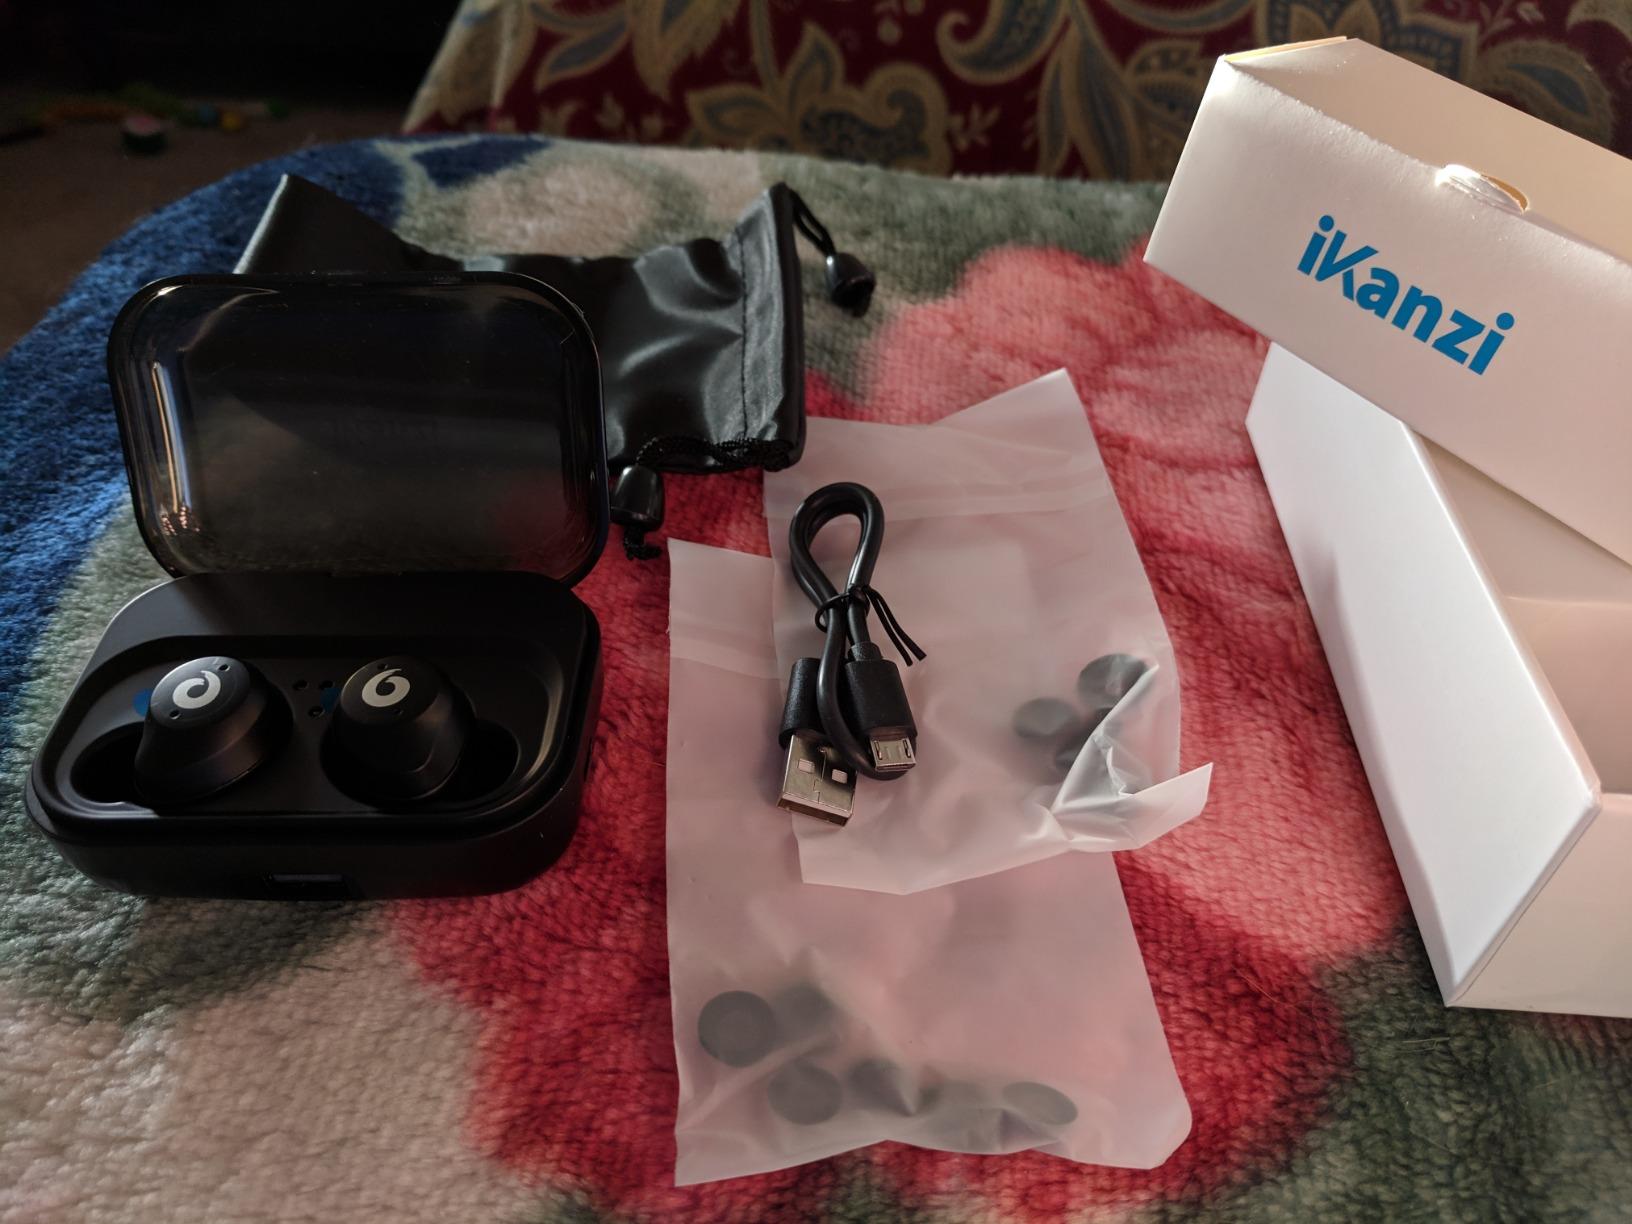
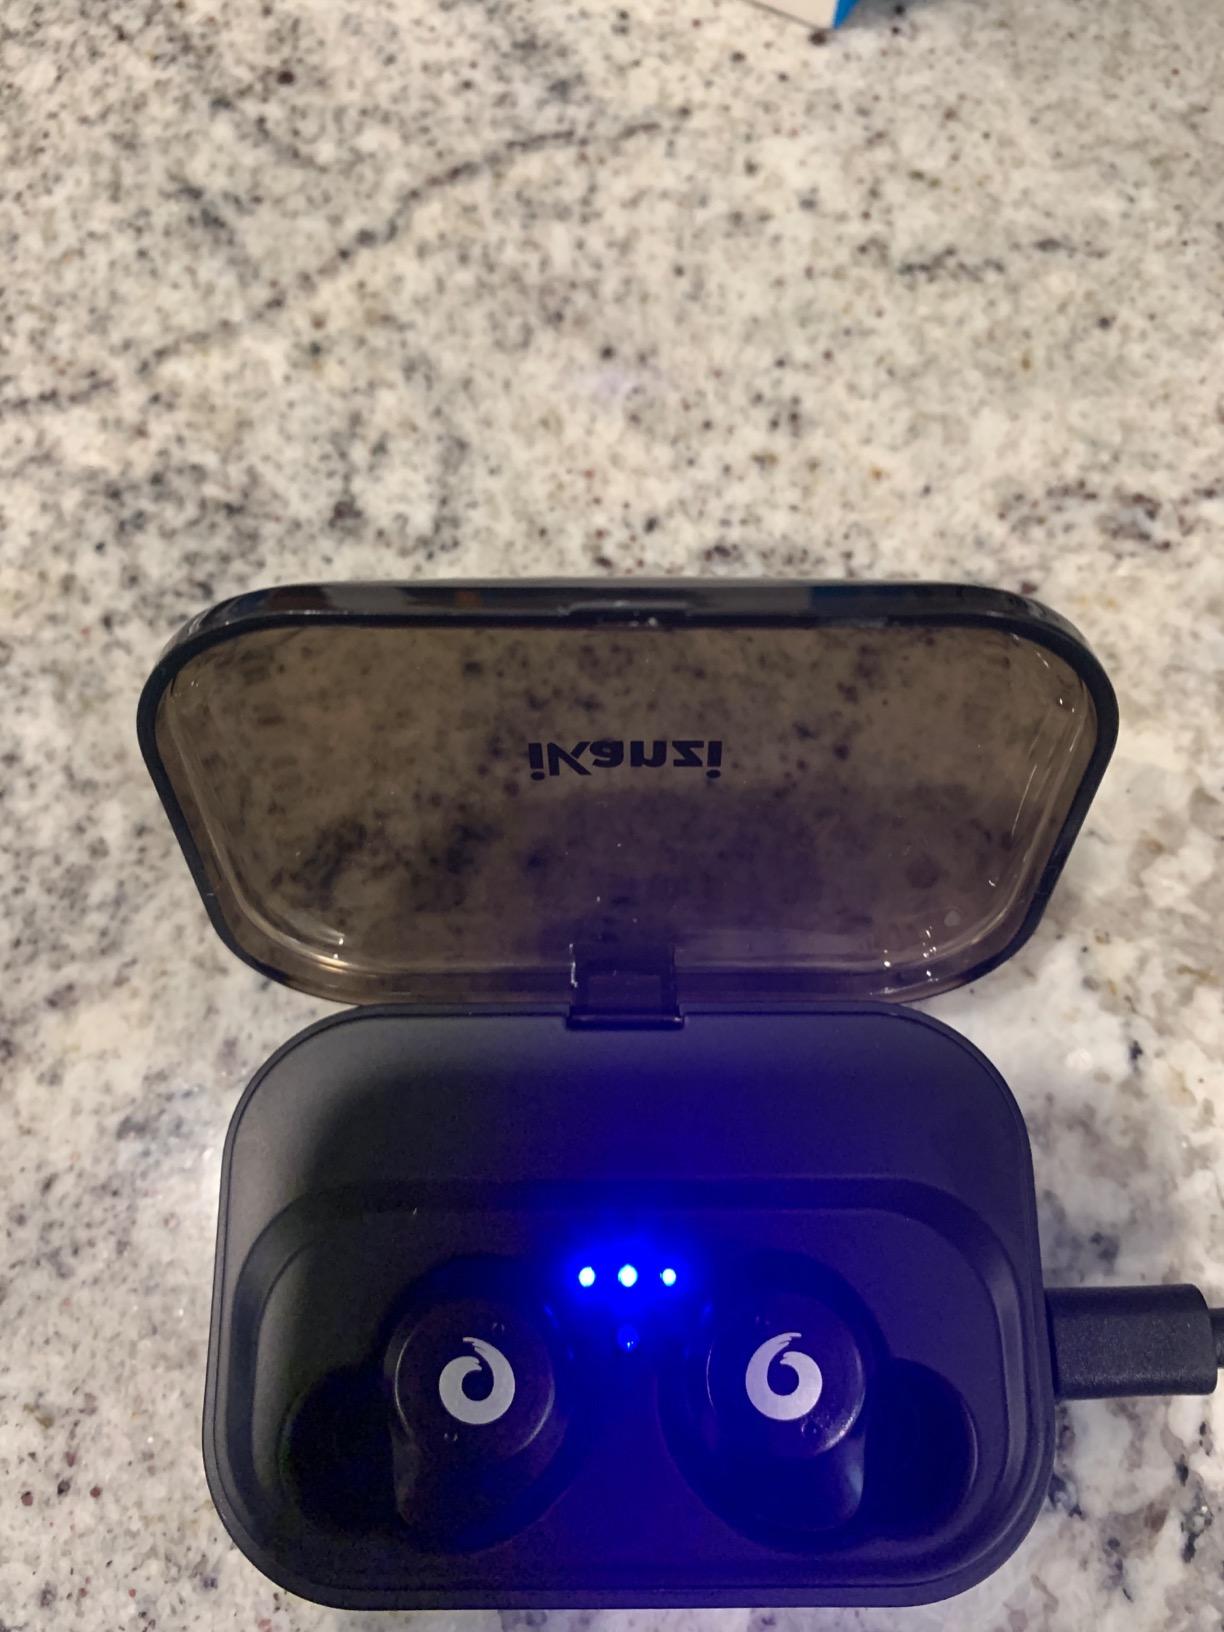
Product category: earbuds
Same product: yes